Trumped (2009 film)

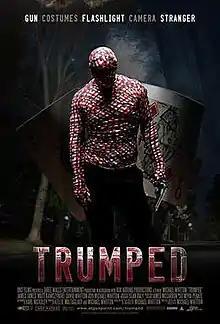
Theatrical release poster

Trumped is a 2009 American thriller short film written and directed by Michael Whitton and starring James James, Matt Kawczynski, and David Whitton. The film follows the spree of a three-man costumed gang bent on scaring people for fun.